Pena ajena (TV series)

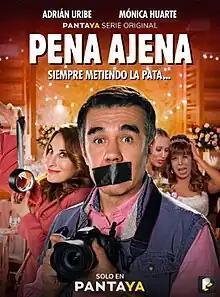

Pena ajena is a Mexican comedy streaming television series, based on the Spanish television series "Vergüenza", created by Álvaro Fernández Armero and Juan Cavestany. It premiered on Pantaya on 19 May 2022 and stars Adrián Uribe and Mónica Huarte.